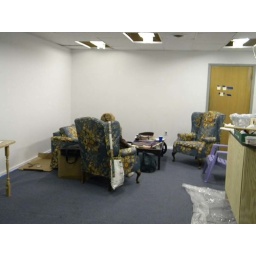
Looking back to front in new shop. Wooden door will be replaced by a glass door for the entry way.